Dhusar Pandulipi

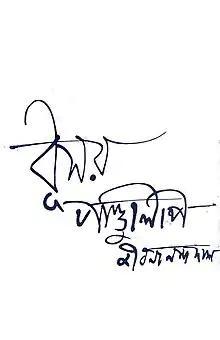
Signet Edition of Dhushar Pandulipi (Illustrated by Satyajit Ray)

Das wrote a poem called "Campe" which was first published in "Parichay" magazine in 1932. Literary critic Sajanikanta Das accused Jibanananda of obscenity for this poem. However Jibanananda did not pay attention to the criticism and included the poem in the book "Dhusar Pandulipi".